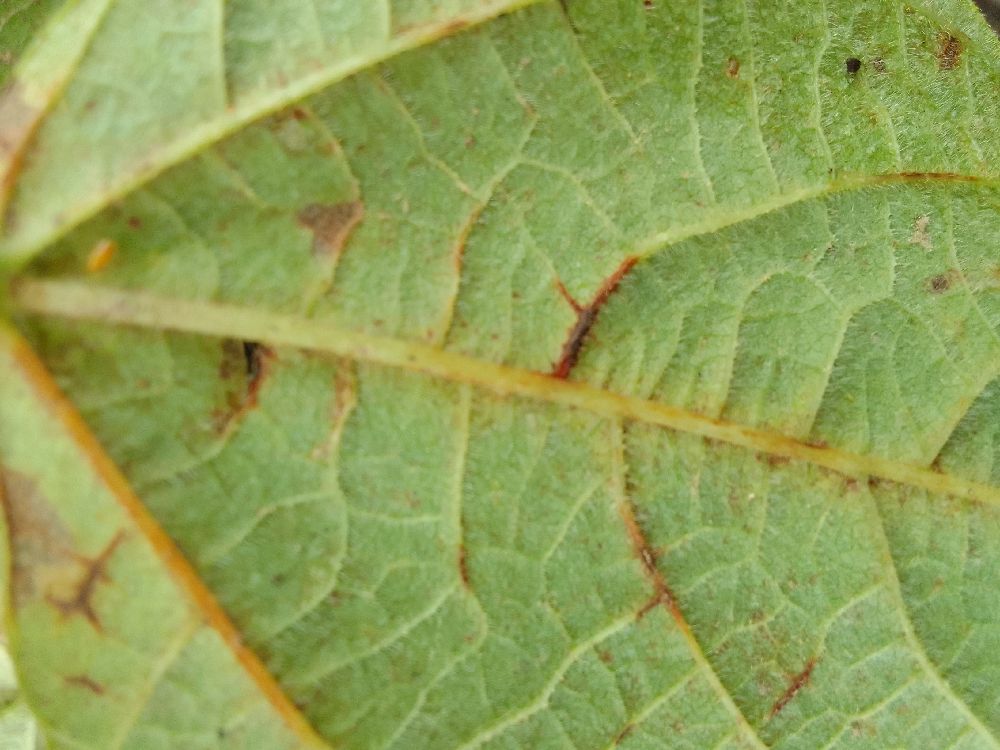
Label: anthracnose